Masonic Temple Building-Temple Theater

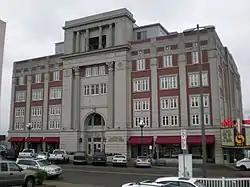
Masonic Temple Building

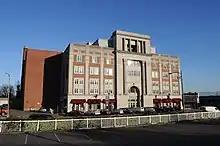
The Landmark from a different angle

The Landmark Convention Center (historically known as the Masonic Temple Building, the Temple Theater, Helig's Theater, and John Hamrick's Temple Theater) in Tacoma, Washington, United States is located at 47 St. Helens Avenue. It was added to the National Register of Historic Places in 1993. Ambrose J. Russell is credited as the architect of the meeting hall and theater. It is said to be in a Renaissance style and Late 19th and 20th Century Revival style, and said to have had its "period of significance" between 1925 and 1949.